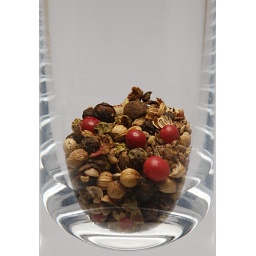
lit by SB-600 from straight above through, and into white paper bag. Macro at grobbs.blogspot.com.